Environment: real
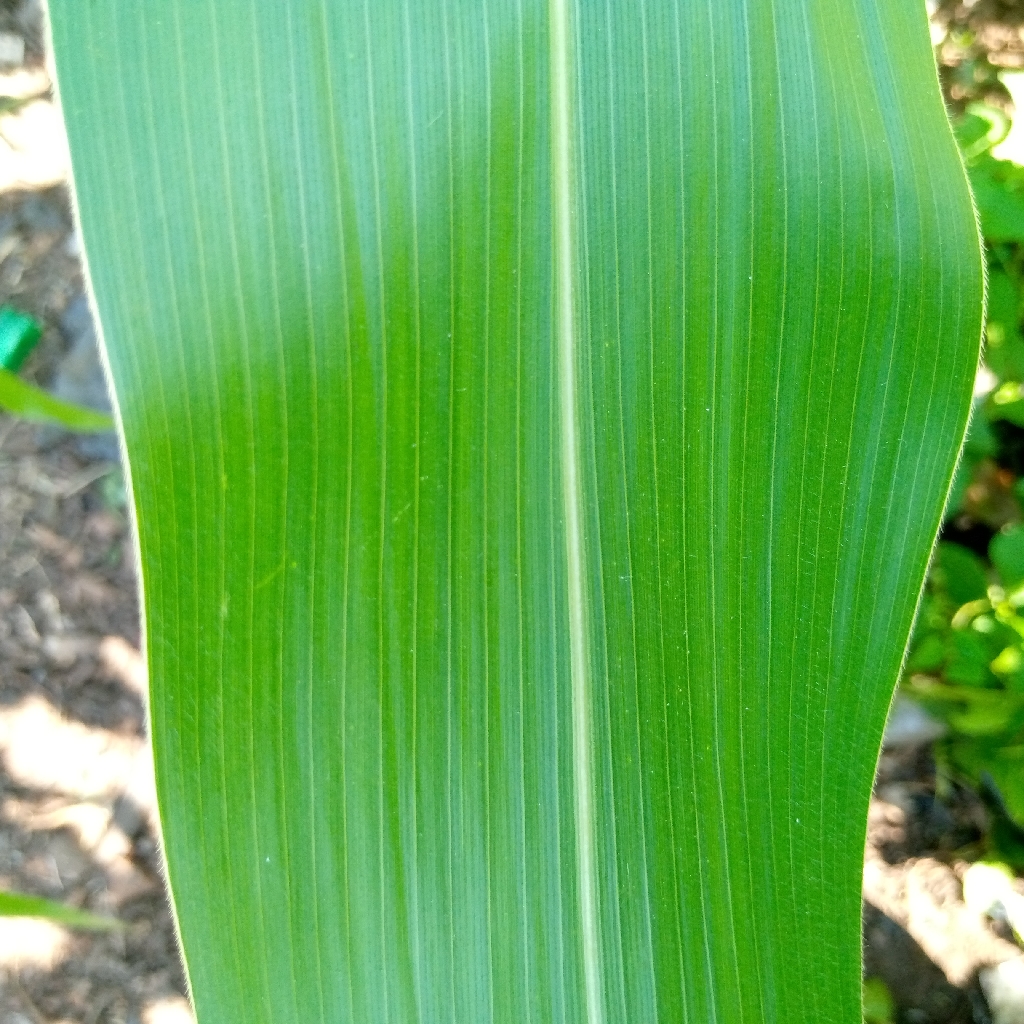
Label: healthy